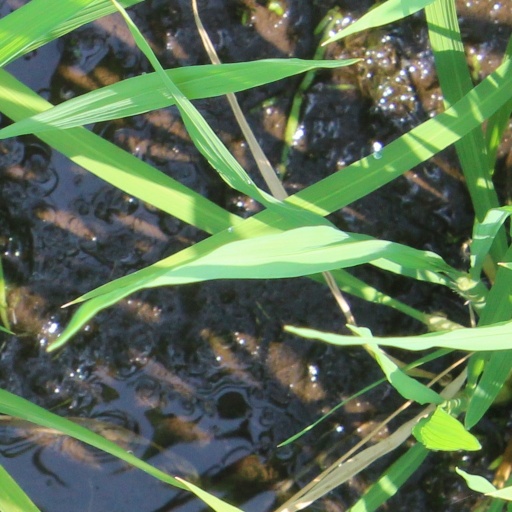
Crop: rice